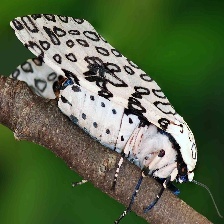
Species: GIANT LEOPARD MOTH